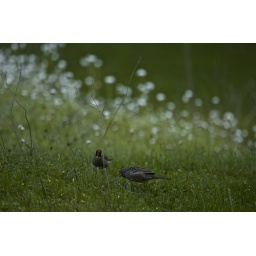
Sparrows in the green grass - 05